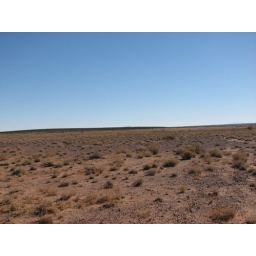
1 view to east of hill and mountains in distance